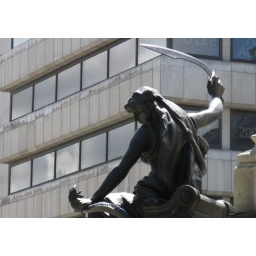
A figure at the base of the statue to Gladstone outside St Clement Danes church in central London